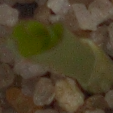
Label: maize